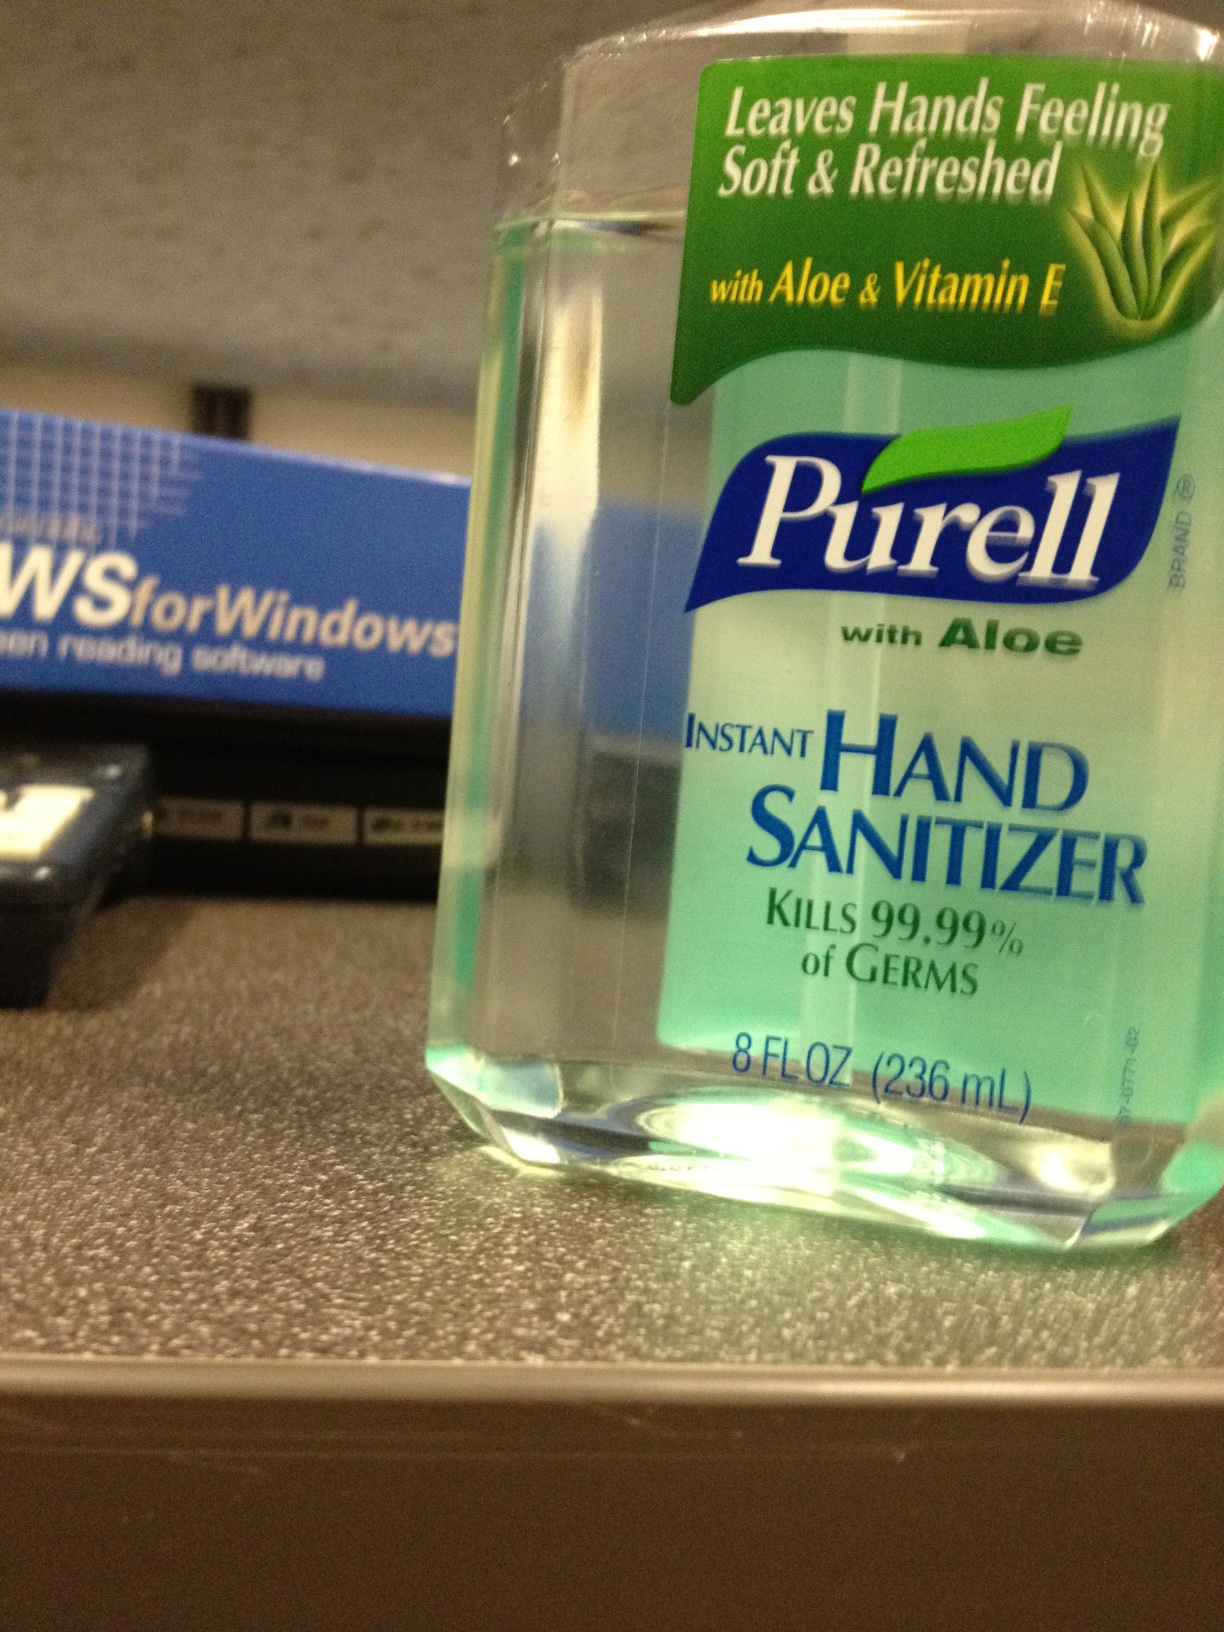Question: What brand is this hand sanitizer?
Answer: purell